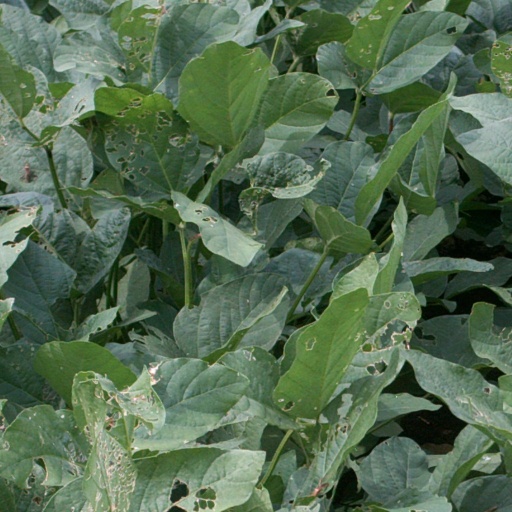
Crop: soybean